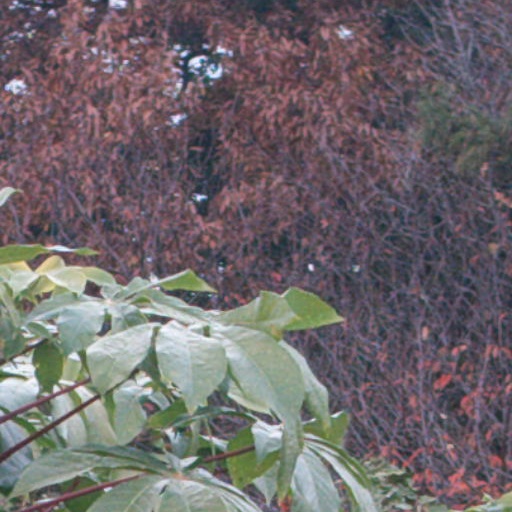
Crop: cassava